Utzenstorf

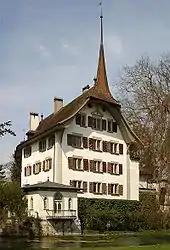
Landshut Castle

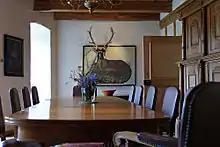
Prince's room in Landshut Castle

The oldest trace of a settlement in the municipality is the Neolithic hilltop settlement at Bürglenhubel. The Bürglenhubel site includes traces of an earthen wall, turf houses and flint tools. There are several other prehistoric sites in the municipality, including scatter neolithic items at Lindenrain and a La Tene culture grave at Schnäggefeld.